2010 Greek Football Cup final

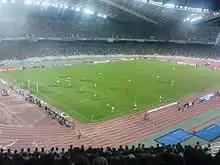
Athens Olympic Stadium.

This was the seventeenth Greek Cup final held at the Athens Olympic Stadium, after the 1983, 1984, 1985, 1986, 1987, 1988, 1989, 1990, 1993, 1994, 1995, 1996, 1999, 2000, 2002 and 2009 finals.